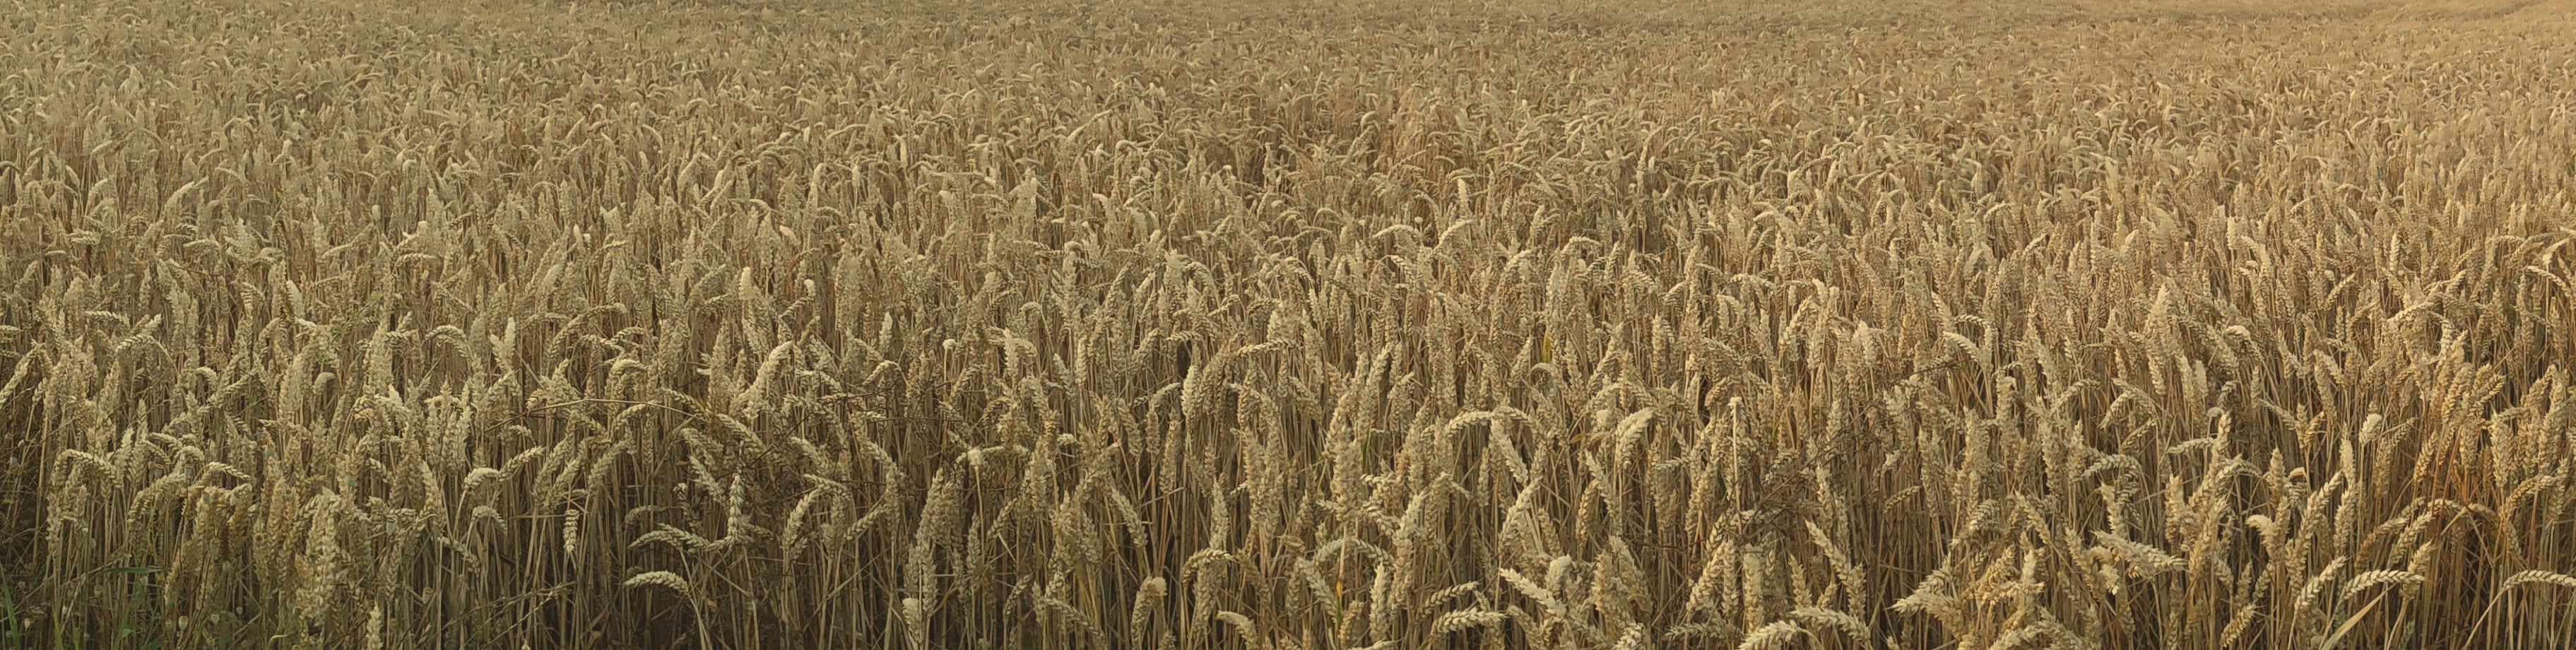
plant, field, barley, wheat, grain, prairie, village, food, crop, agriculture, cereal, wheat field, grassland, rye, cornfield, cereals, arable, flowering plant, commodity, broader view, in the countryside, field width, field wider view, triticale, grass family, land plant, food grain